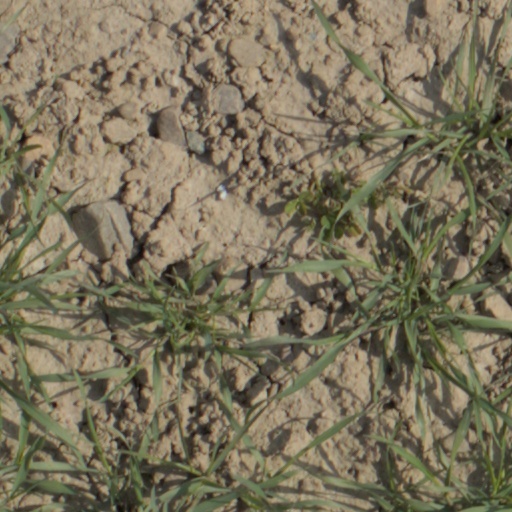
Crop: wheat